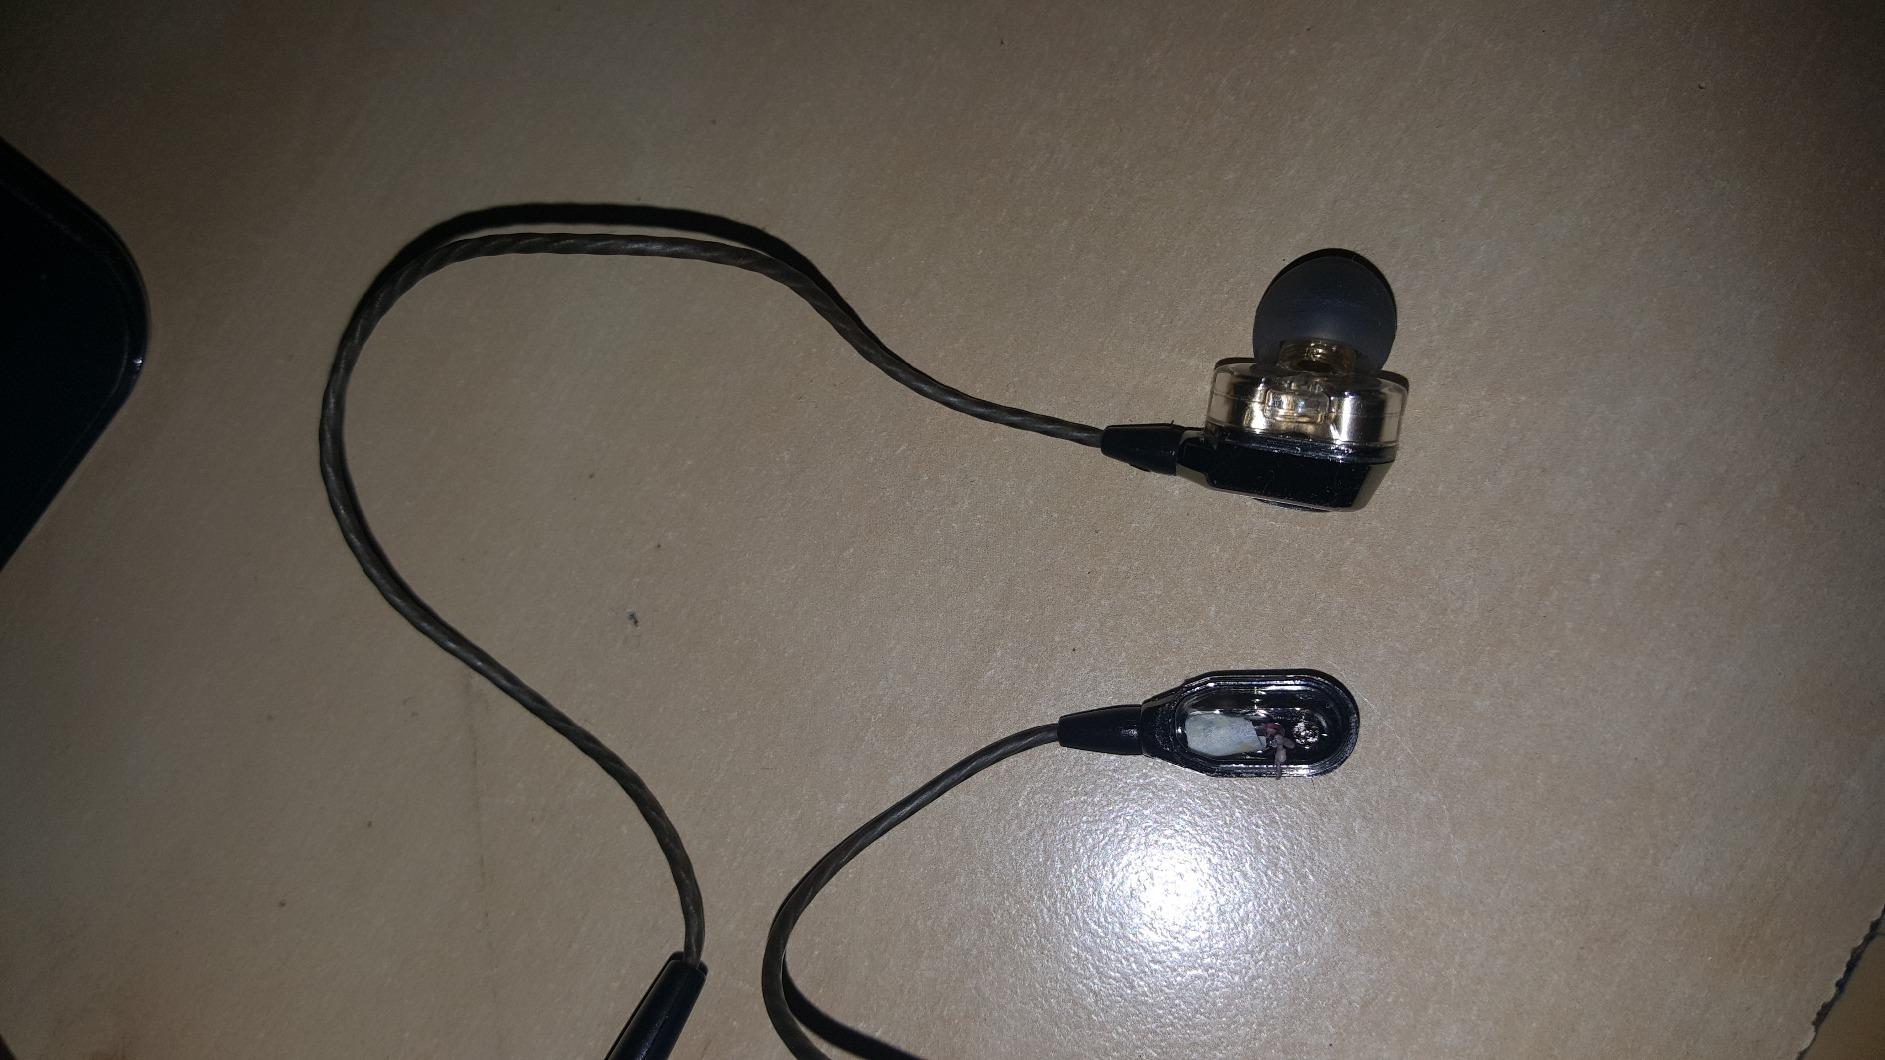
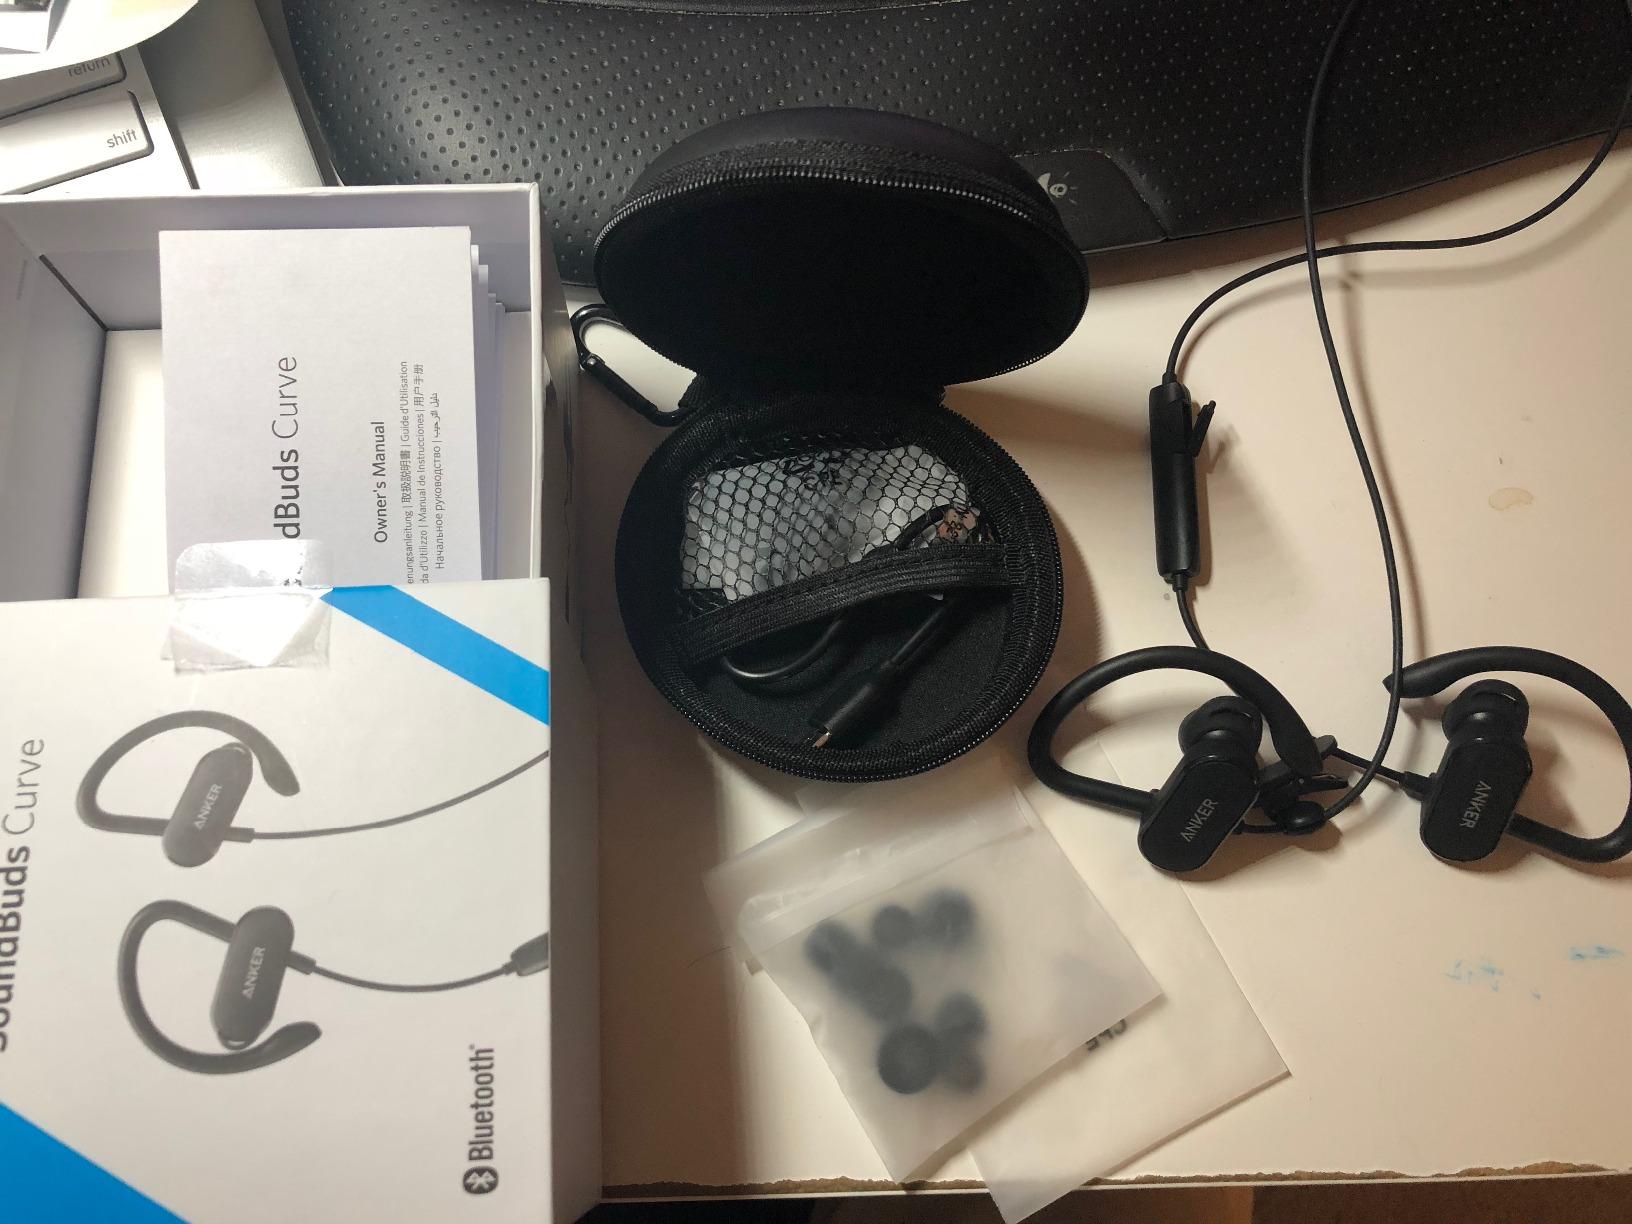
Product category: headphones
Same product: no